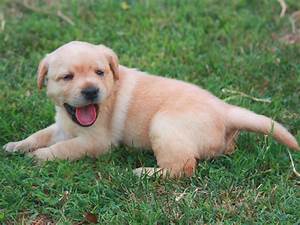
Label: cane